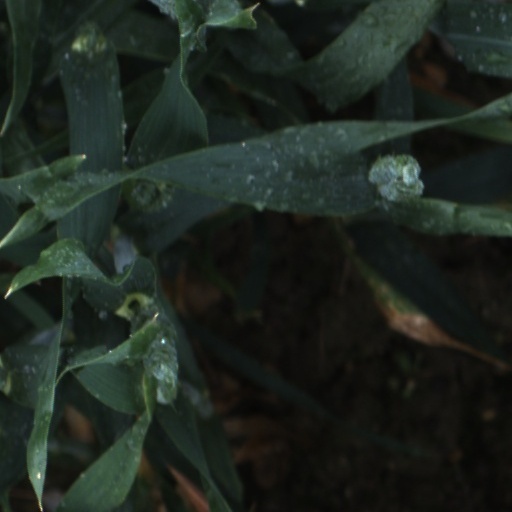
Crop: wheat